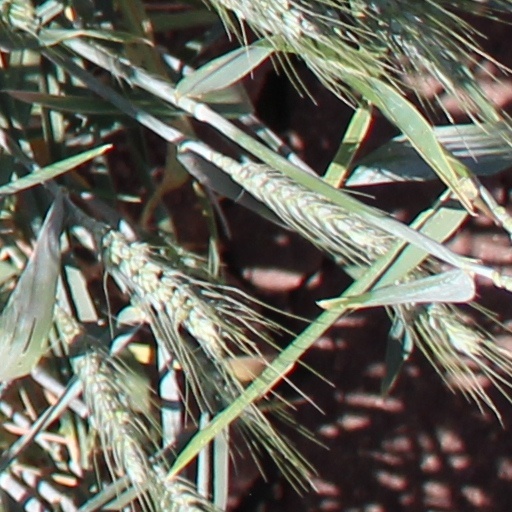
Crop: wheat